Sapporo

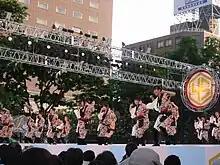
Dancers in the Yosakoi Sōran Festival

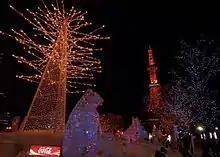
Sapporo Snow Festival

February: the Sapporo Snow Festival The main site is at Odori Park, and other sites include Susukino (known as the Susukino Ice Festival) and Sapporo Satoland. Many of the snow and ice statues are built by members of the Japan Ground Self-Defense Force.